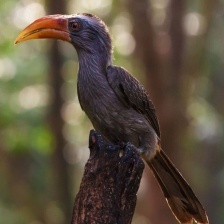
Species: MALABAR HORNBILL
Scientific name: OCYCEROS GRISEUS
ImageNet parent category: hornbill